FunOrb

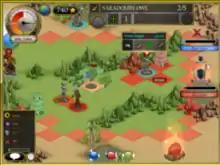
Another screenshot showing the game Armies of Gielinor.

Limited versions of all "FunOrb" games were available for free, with costs covered by advertising. Some games were completely free, with the exception of fullscreen mode. Players had the option of becoming paying subscribers, which gave them access to more ingame content, among other things the option to play games in fullscreen mode and an increased number of achievements. Subscribers were also granted immediate access to the "FunOrb" forums, whereas non-subscribers were required to have obtained at least 42 achievements before being allowed to post.